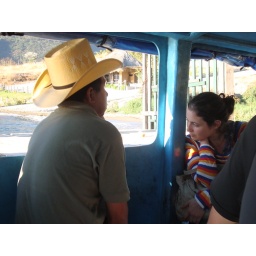
transportation on the lake is by boat